Waiting (Degas)

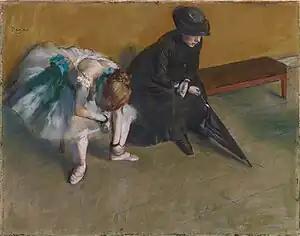
"Waiting", 1880–1882. 48.2 cm x 61 cm. Norton Simon Museum at the J. Paul Getty Museum, Pasadena, Los Angeles.

Waiting is a pastel on paper by the French Impressionist Edgar Degas, completed between 1880–1882. It is an early example of the more than 200 pastels, paintings, mixed media drawings and sculptures of ballerinas depicted by Degas from the early 1880s. This work is regarded for its vibrant colouring and steep perspective.